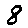
Label: 8